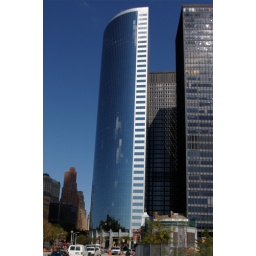
A curved, glass tower by the Staten Island Ferry terminal